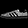
Label: Sneaker